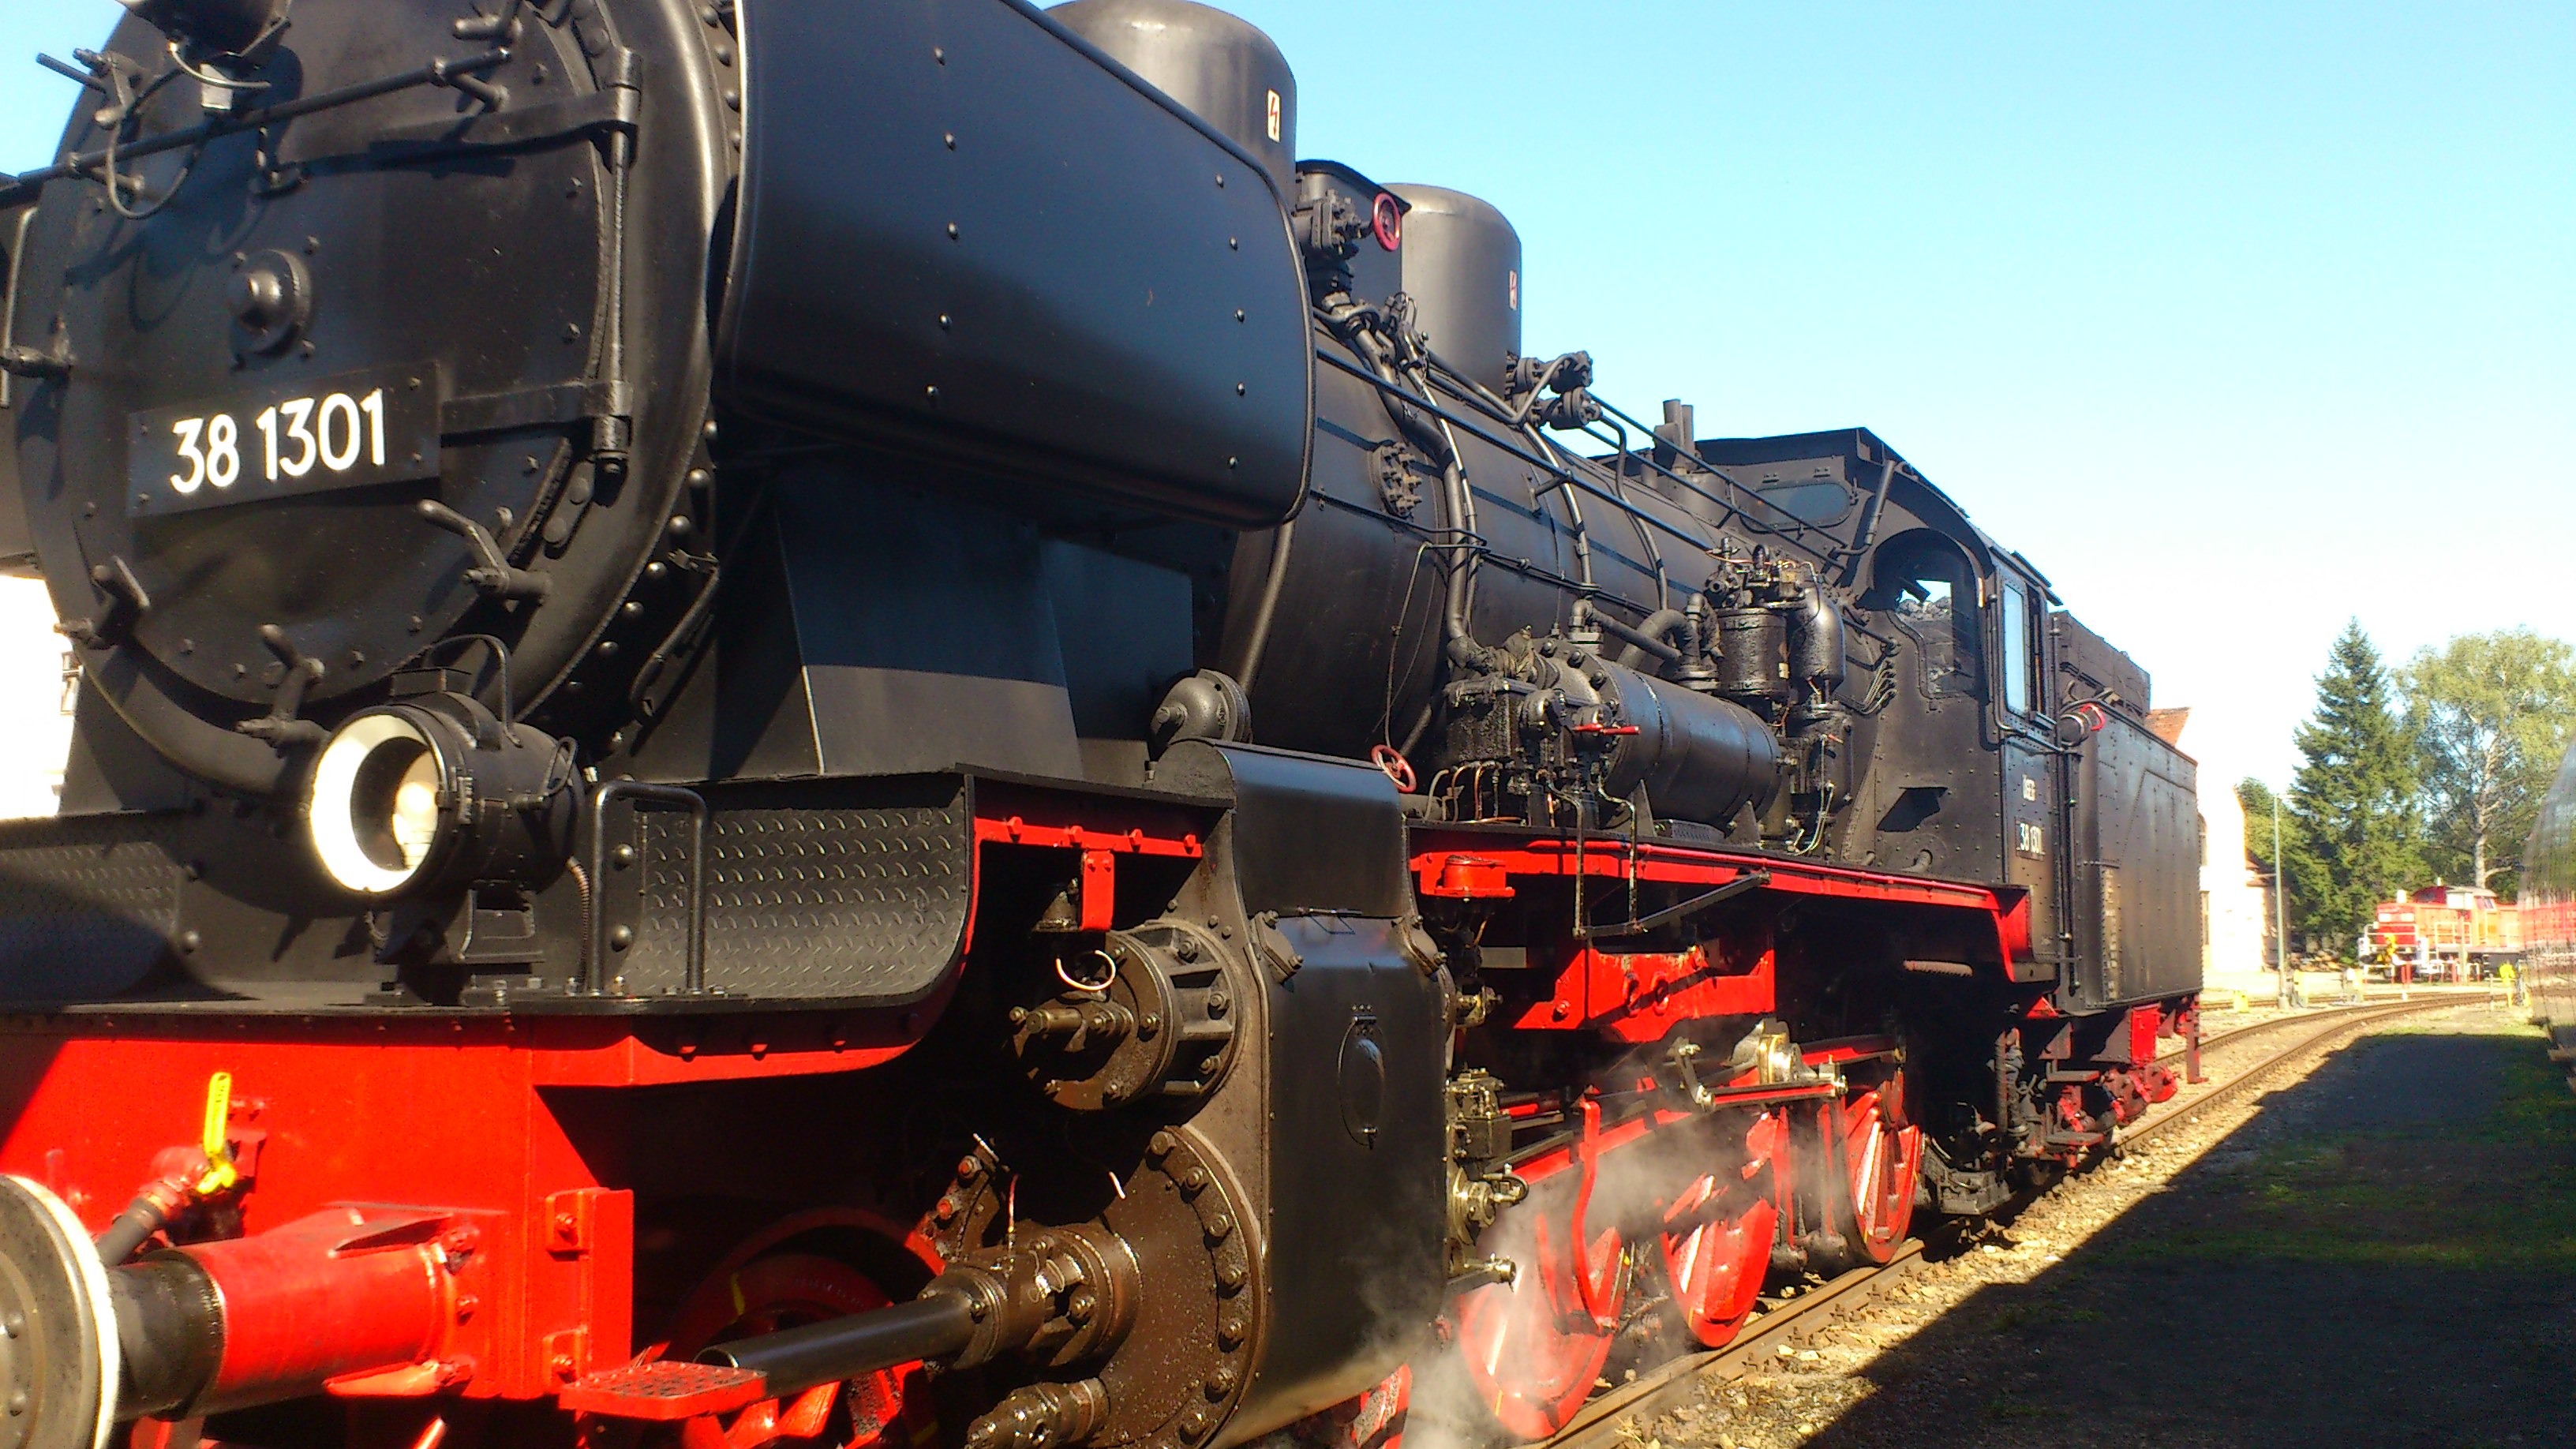
technology, railway, traffic, train, asphalt, transport, vehicle, locomotive, engine, steam engine, vehicles, rail transport, steam locomotive, land vehicle, automotive engine part